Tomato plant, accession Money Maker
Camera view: tilt-top (135 deg); turntable rotation: 30 degrees
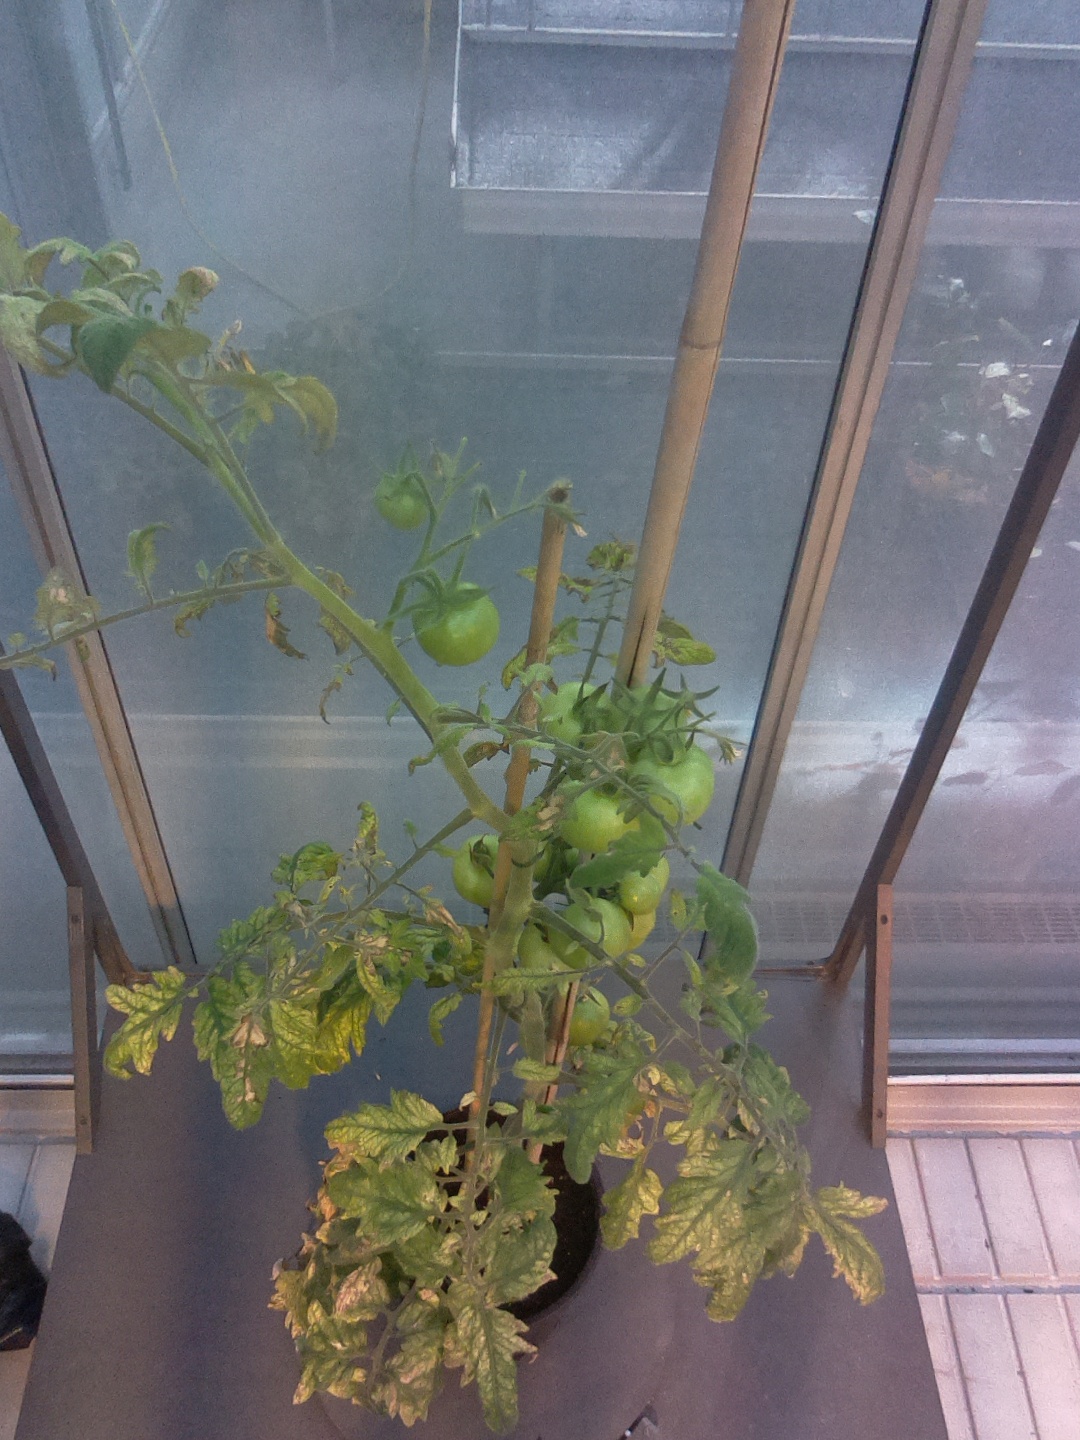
BBCH growth stage 76: 60%-70% of final fruit size